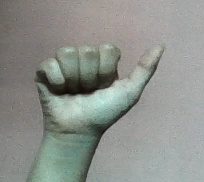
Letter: dhad